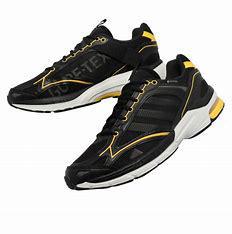
Brand: adidas
Model: Spiritain 2000